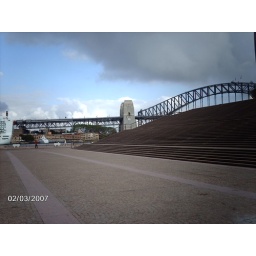
sydney harbor bridge taken beside opera house steps